Ingeborg Lüscher

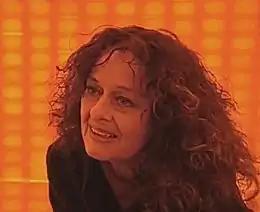
Ingeborg Lüscher (2008) in her "Amber room, (Bernsteinzimmer)"

Ingeborg Lüscher (born 22 June 1936 in Freiberg) is a German/Swiss artist, working with painting, sculpture, photography, installation and video. Her work has been exhibited in many institutional venues around the world, including the Musée d‘art moderne de la ville de Paris, the Centre d‘Art Contemporain in Geneva, the Kunstmuseum Luzern and the Hamburger Bahnhof in Berlin.